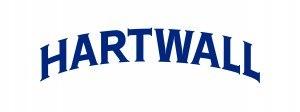
Hartwall est l'un des plus grands fabricants de boissons en Finlande.